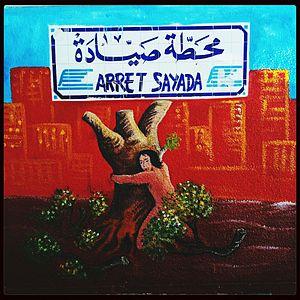
Peinture dans la gare de Sayada.
Sayada est une ville côtière de l’est de la Tunisie située à une quinzaine de kilomètres au sud de Monastir.